Disappearance of Federico Tobares

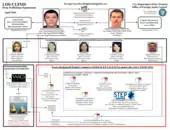
Chart released by the Office of Foreign Assets Control (OFAC) sanctioning Hotelito Desconocido

On 10 July, Bearzotti stated that Jalisco authorities were "disinterested" and were moving slowly in the case. She stated that their investigators took several days to act on the leads the family gave to them, thus harming their chances of finding Tobares since she believed that the first days of his disappearance were crucial for the investigation. Bearzotti told the press that Jalisco officials progressed the case the way the family wanted to see a month later after the Argentine and Mexican government pressured them to pick up the pace of the investigation. Tobares' sister Ana Soledad said she was shocked about the kidnappings and disappearances in Mexico, and thanked officials at the municipal, state, and federal level who were working on the case.